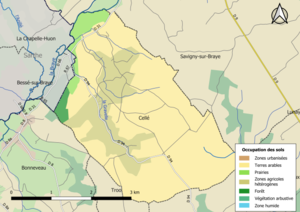
Carte des infrastructures et de l’occupation des sols en 2018 de la commune de fr:Cellé (France).
Cellé est une commune française située dans le département de Loir-et-Cher en région Centre-Val de Loire.